Sergei Kolesnikov (actor)

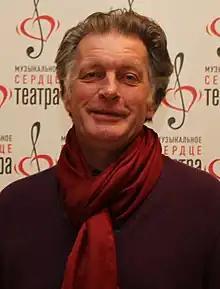
Kolesnikov in 2012

Sergei Valentinovich Kolesnikov (4 January 1955 – 29 April 2023) was a Soviet and Russian film and theatre actor, television presenter, and Honored Artist of Russia (1994).